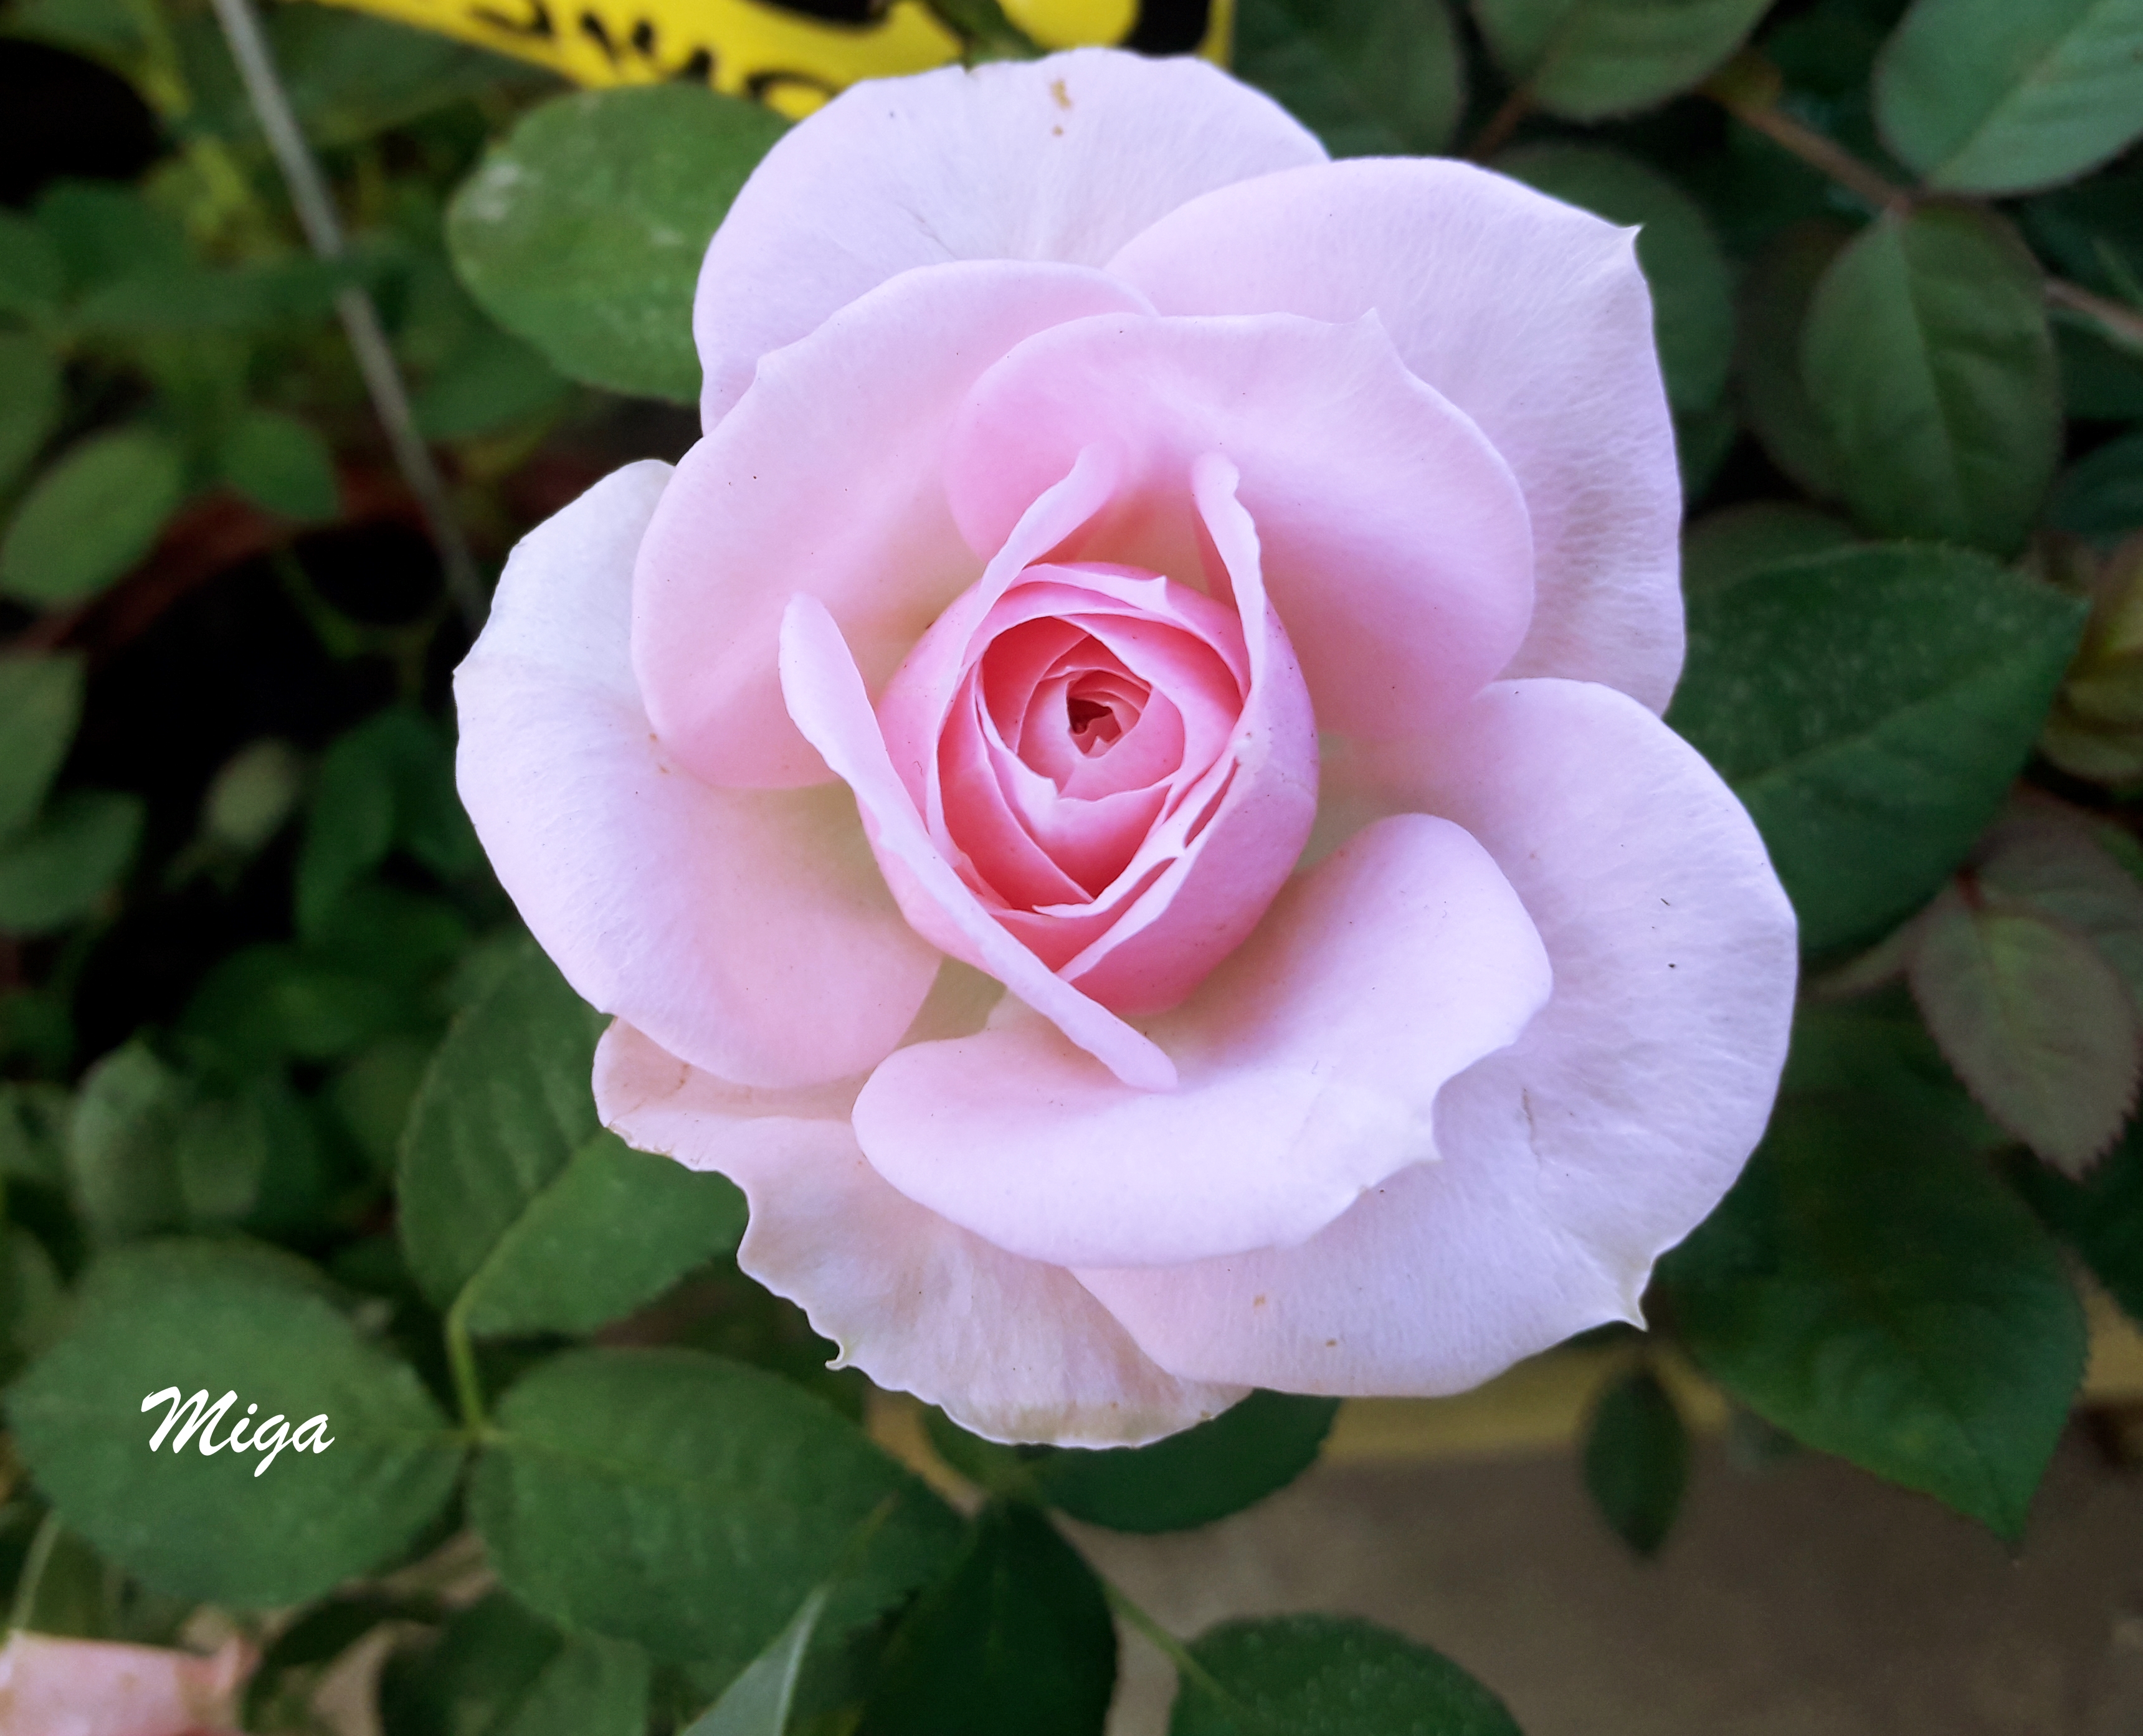
rose, plant, pink, flower, flowering plant, Julia child rose, petal, garden roses, floribunda, rose family, Hybrid tea rose, rose order, botany, rosa centifolia, japanese camellia, china rose, camellia, plant stem, rosa wichuraiana, annual plant, herbaceous plant, begonia, theaceae, camellia sasanqua, perennial plant